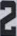
Number: 2